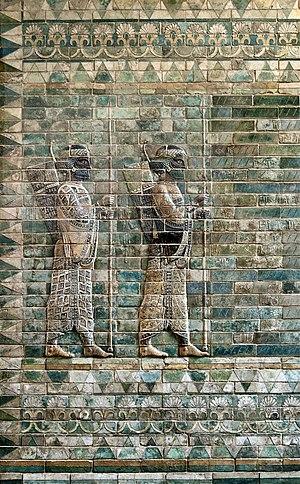
Le musée du Louvre est un musée situé à Paris, en France.